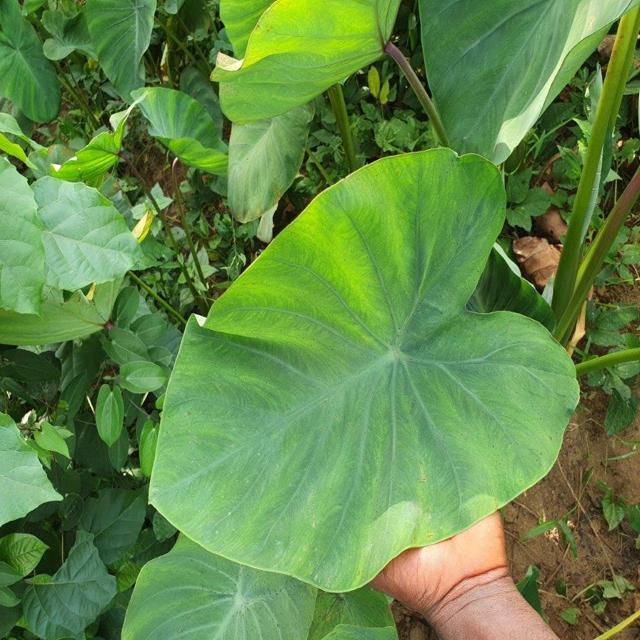
Label: Healthy